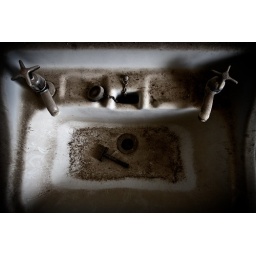
A sink in the house I grew up in where nobody's lived for 20 years.